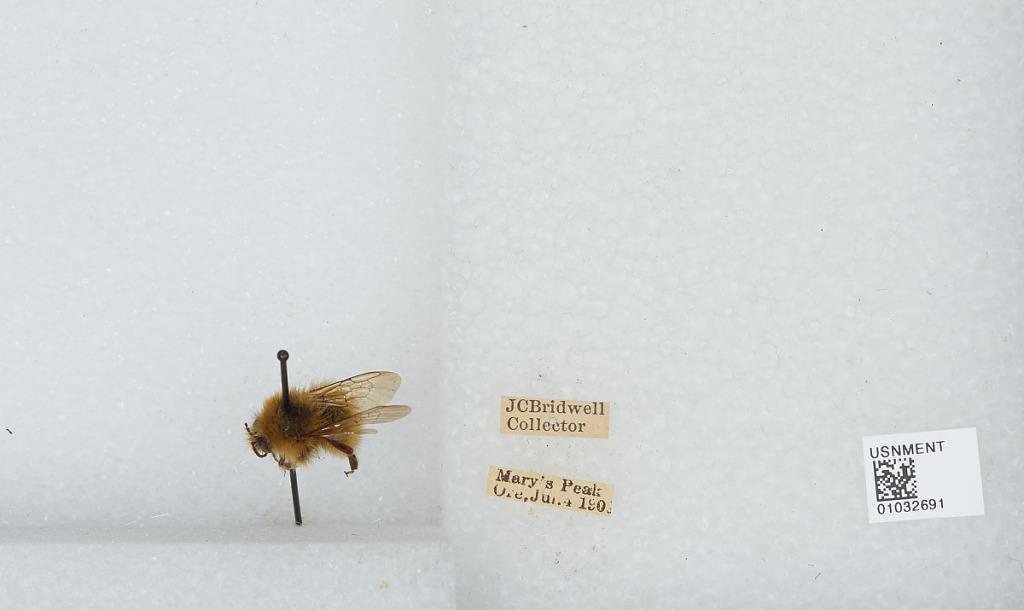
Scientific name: Bombus (Pyrobombus) sitkensis Nylander
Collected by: J. Bridwell
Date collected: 1909-7-4
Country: United States
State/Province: Oregon
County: Benton
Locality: Mary's Peak
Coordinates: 44.5044, -123.552